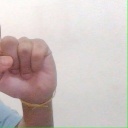
अक्षर: इ